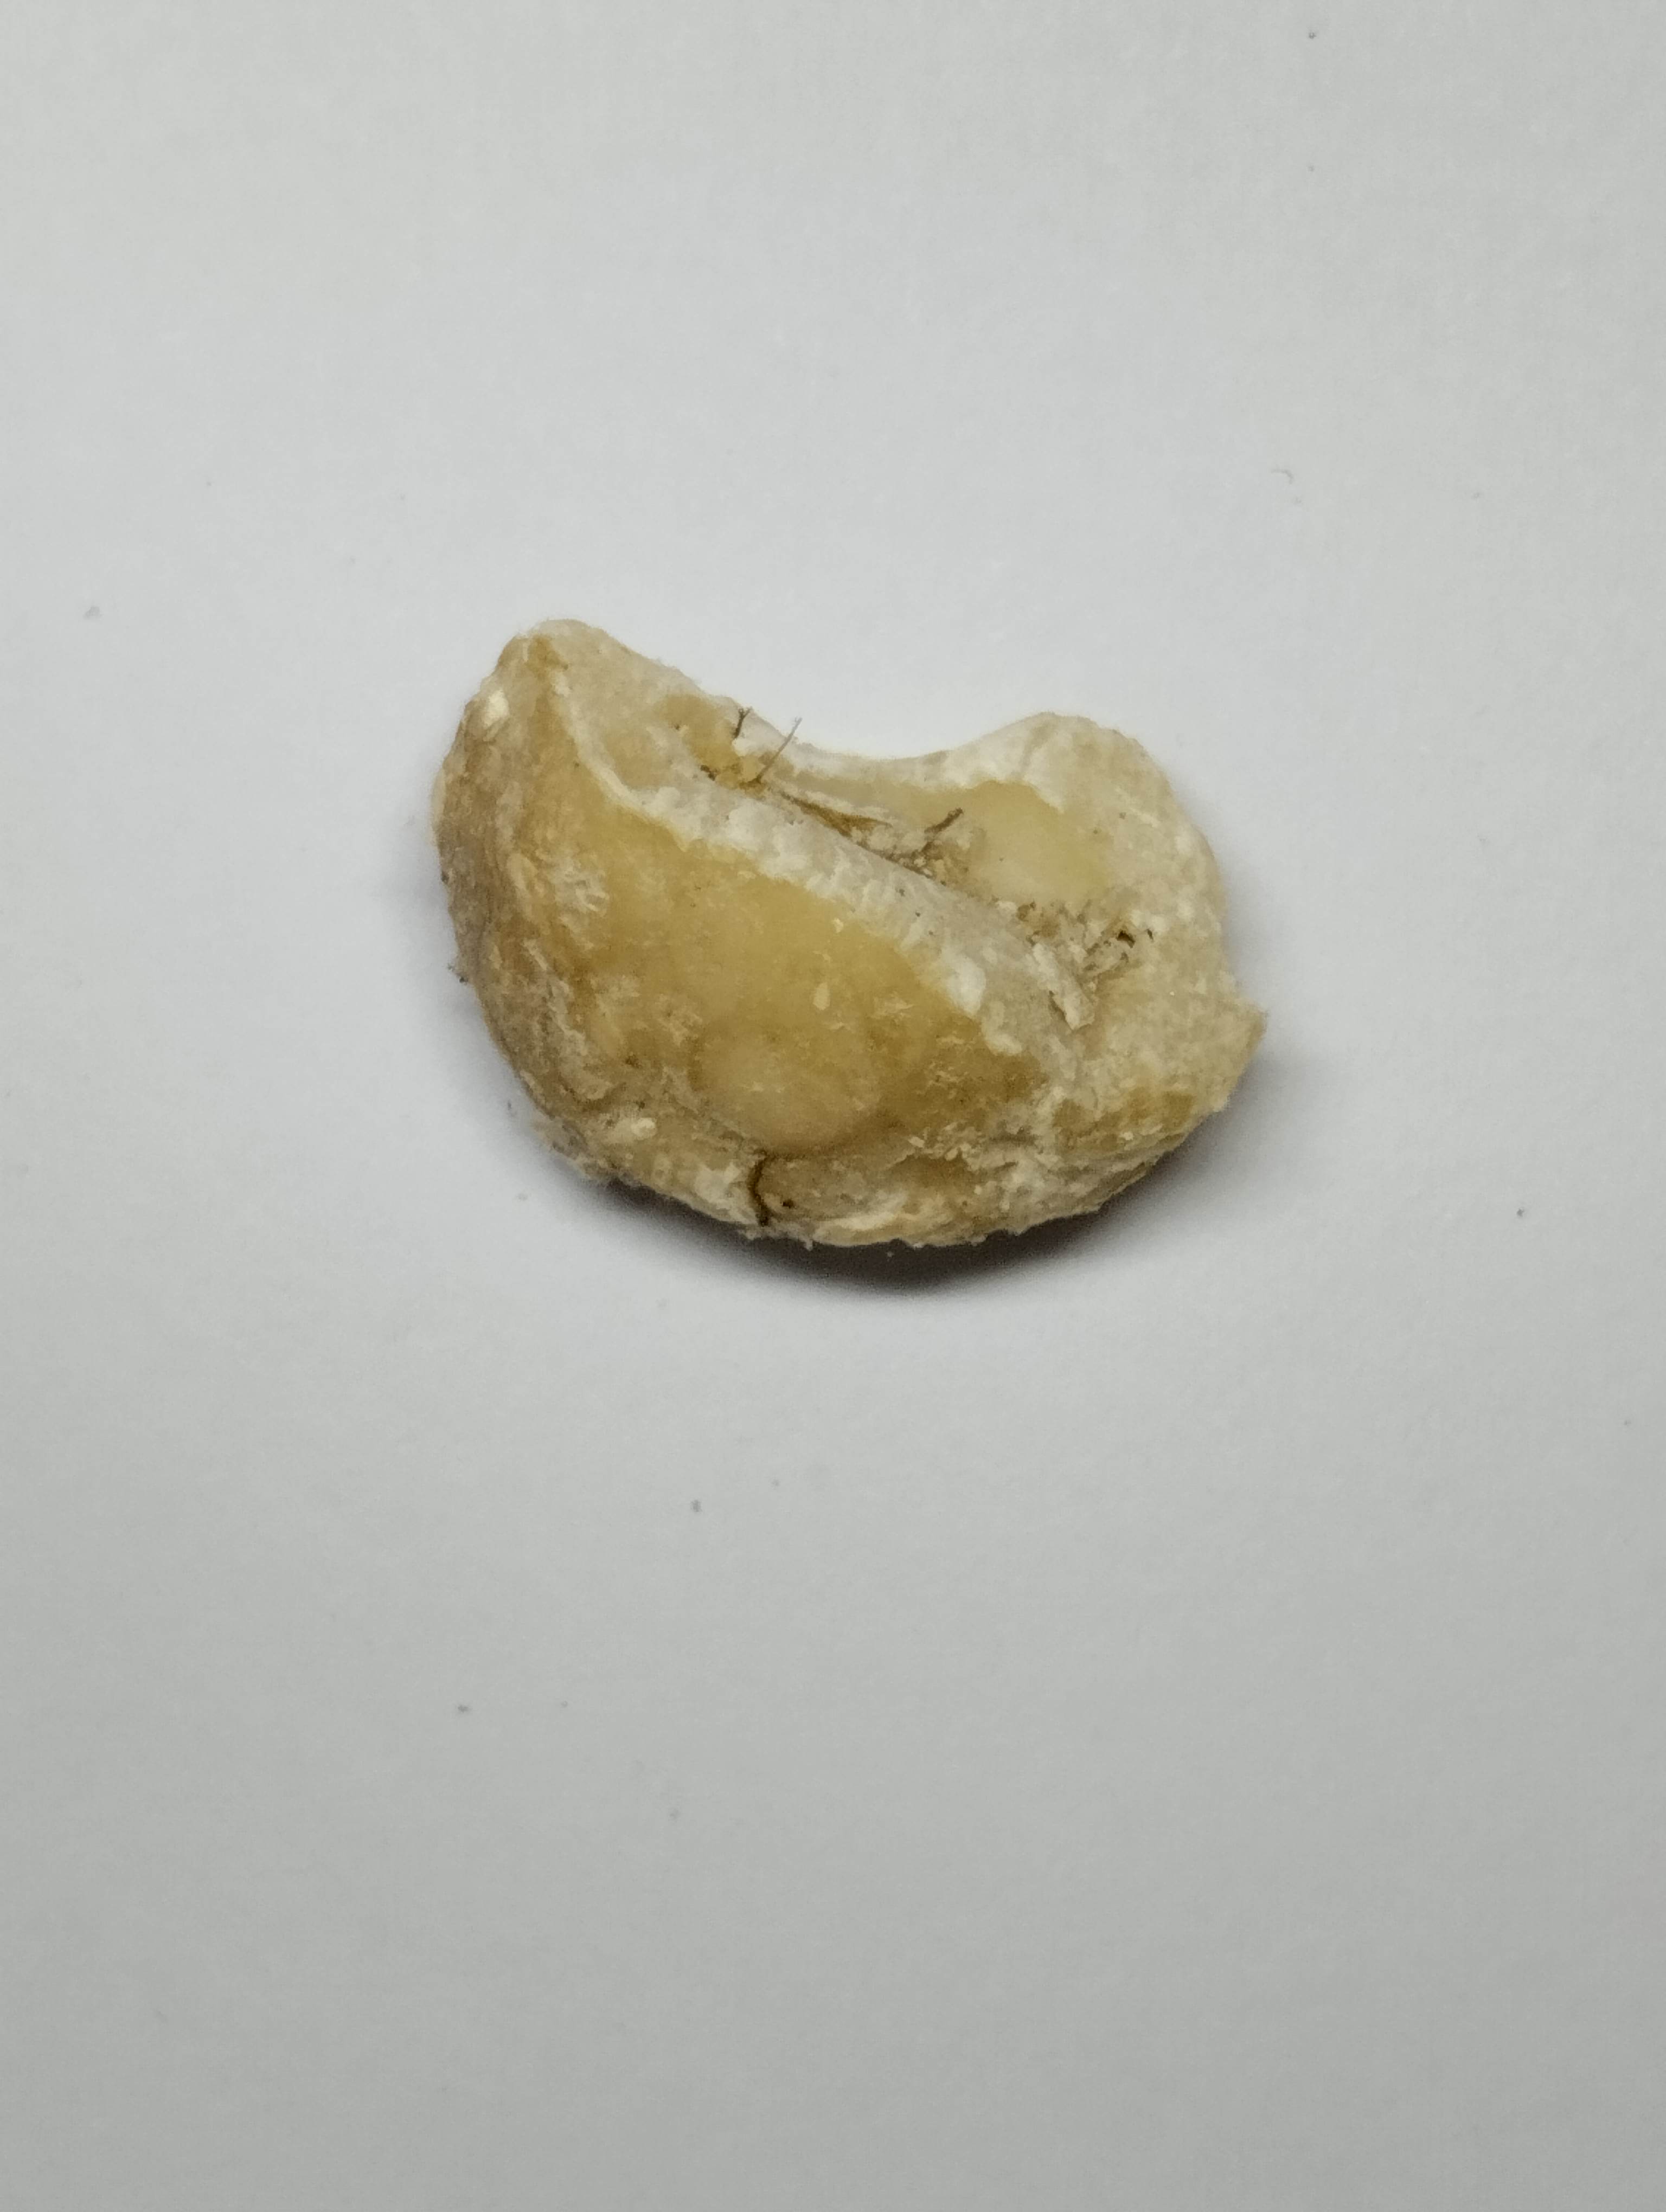
Label: rusak (damaged seed)